Question: Please indicate a possible affordance area of frisbee that can be used for holding
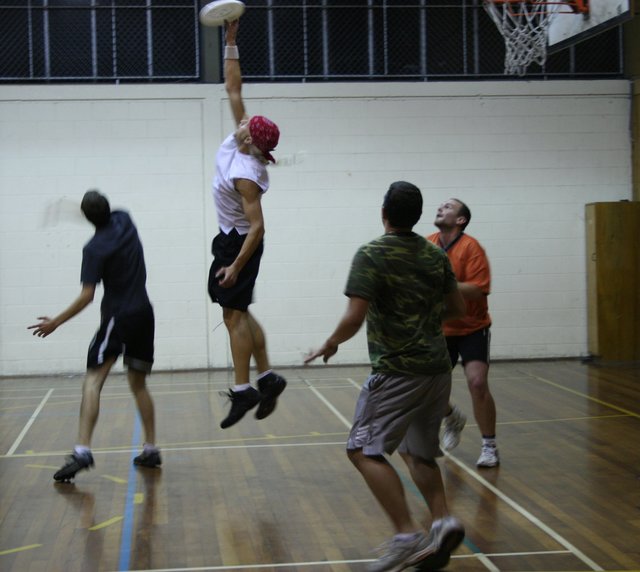
Answer: [193.067, 0, 246.401, 29.02]